Maple Lawn Farm

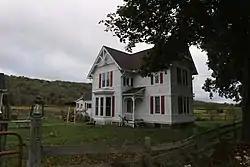

Maple Lawn Farm is a historic home located at Newark Valley in Tioga County, New York. The frame house was constructed in the 1880s in the Stick Style. It consists of a -story T-shaped section on the east, a 2-story rear wing, and a 1-story modern addition. Also on the property is a bank barn built in three stages with sections dating to the early or mid 19th century.